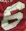
Number: 6